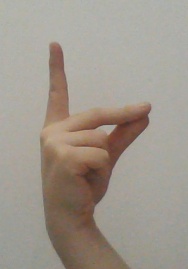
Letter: ta